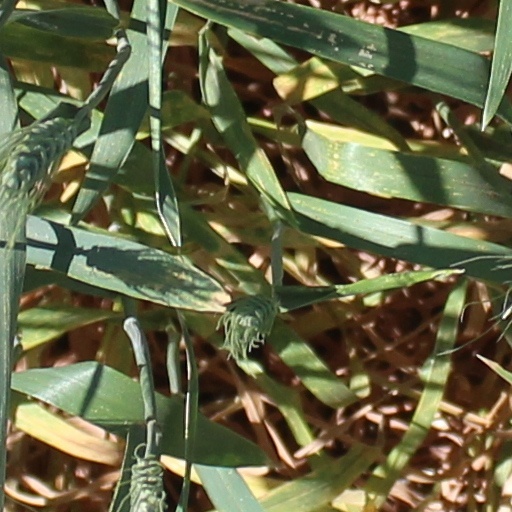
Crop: wheat